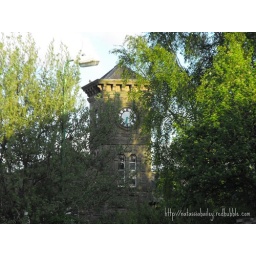
School clock tower framed by trees